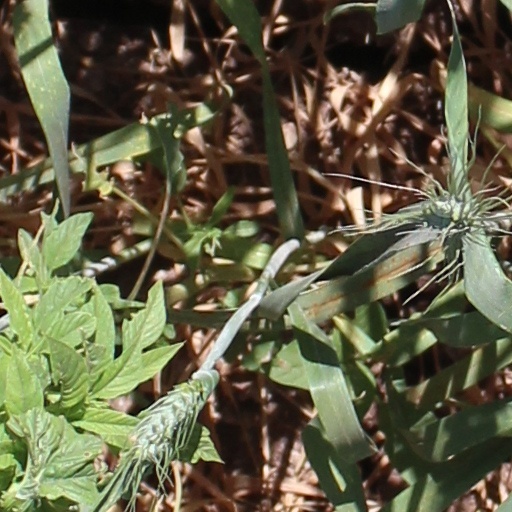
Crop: wheat